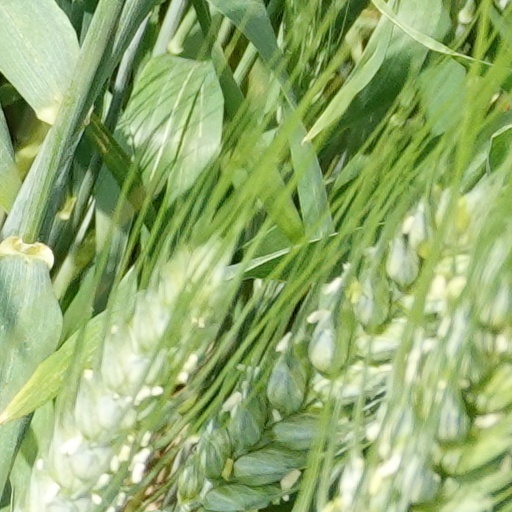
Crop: wheat